Tyler Kinley

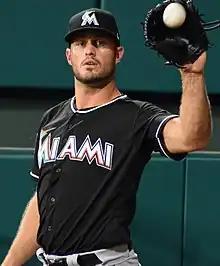
Kinley with the Marlins in 2018

Tyler Harrison Kinley (born January 31, 1991) is an American professional baseball pitcher for the Atlanta Braves of Major League Baseball (MLB). He has previously played in MLB for the Minnesota Twins, Miami Marlins, and Colorado Rockies. Kinley was selected by the Marlins in the 16th round of the 2013 MLB draft and made his MLB debut in 2018 with the Twins.